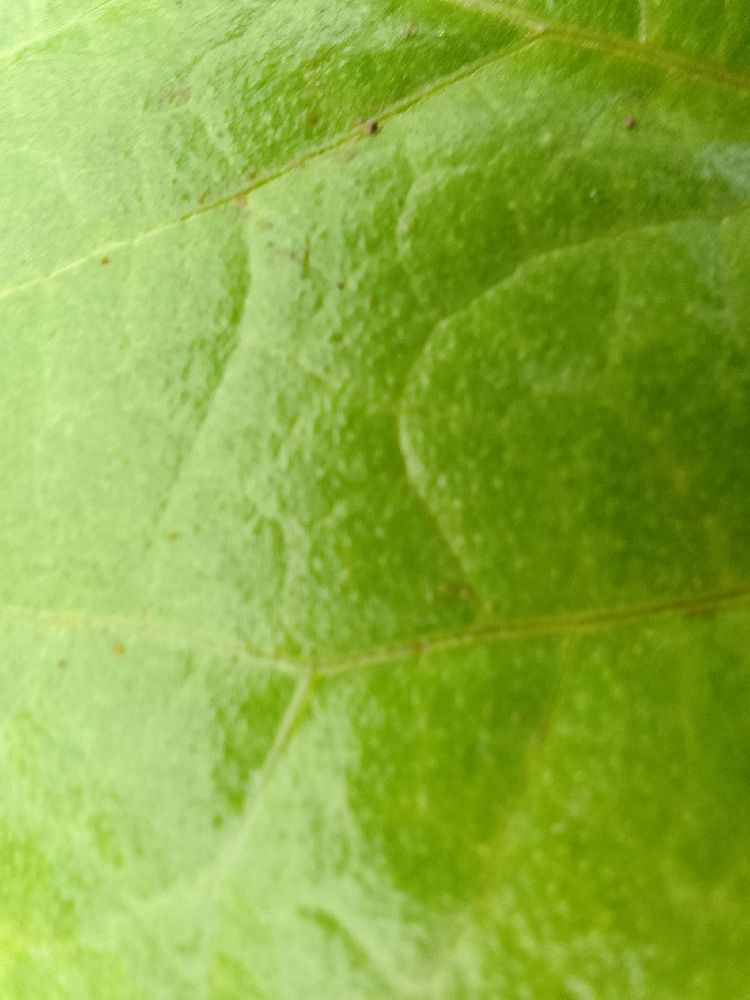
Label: healthy